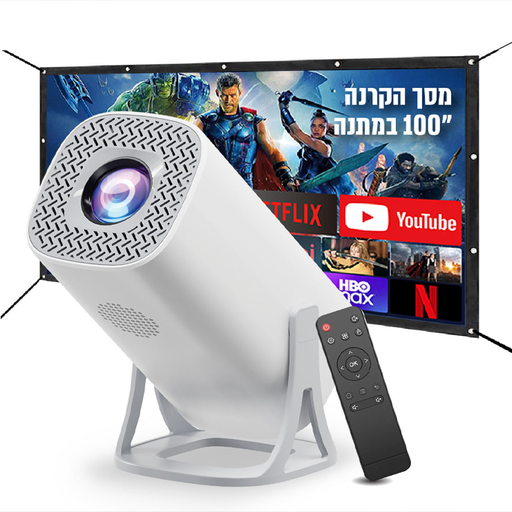
קטגוריה: גאז'טים
תיאור: מקרן וידאו LUMENS 3500 עם מערכת Android ושיקוף מסך WiFi כולל מסך הקרנה 100" במתנה
דגם: LUMINATOR-LEGEND-40